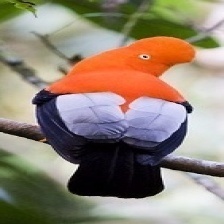
Species: COCK OF THE  ROCK
Scientific name: RUPICOLA